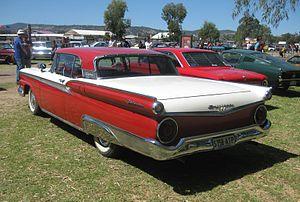
Les Aventures de Ford Fairlane est un film américain réalisé par Renny Harlin, sorti en 1990.